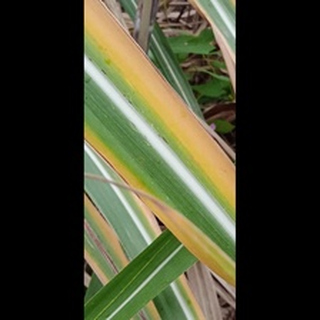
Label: sugarcane_yellow_leaf_disease